Kentucky Wildcats men's basketball

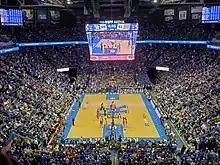
Rupp Arena in 2020

The 2012–13 season's recruiting class ranked either first or second by various recruiting experts led by top center Nerlens Noel, guard Archie Goodwin, forward Alex Poythress, and four-star center Willie Cauley-Stein. Kentucky also brought in transfer guard Julius Mays, a graduate student who had previously played at Wright State University and North Carolina State. Mays was eligible to play immediately, because UK offered a master's degree program that Wright State did not. However, the only returner that saw significant minutes from the championship squad was back-up power forward Kyle Wiltjer, who averaged 11 minutes per game (Ryan Harrow sat out the previous season after transferring from NC State before the 2011–12 season). Although the team saw the rise of Jarrod Polson in the first game of the season against Maryland, they struggled to close out closer games and play with the will to win that Calipari demands. On February 12, Noel tore his ACL in a loss against Florida. UK was 17–7 including that game and went 4–5 the remainder of the season, losing all 5 games away from Rupp Arena. The fourth of those losses was against Vanderbilt in the first round of the SEC tournament, and UK missed the NCAA tournament altogether, being the overall No. 1 seed of the NIT. UK was upset by Robert Morris in the first round of the NIT, ending their season with a 21–12 record.